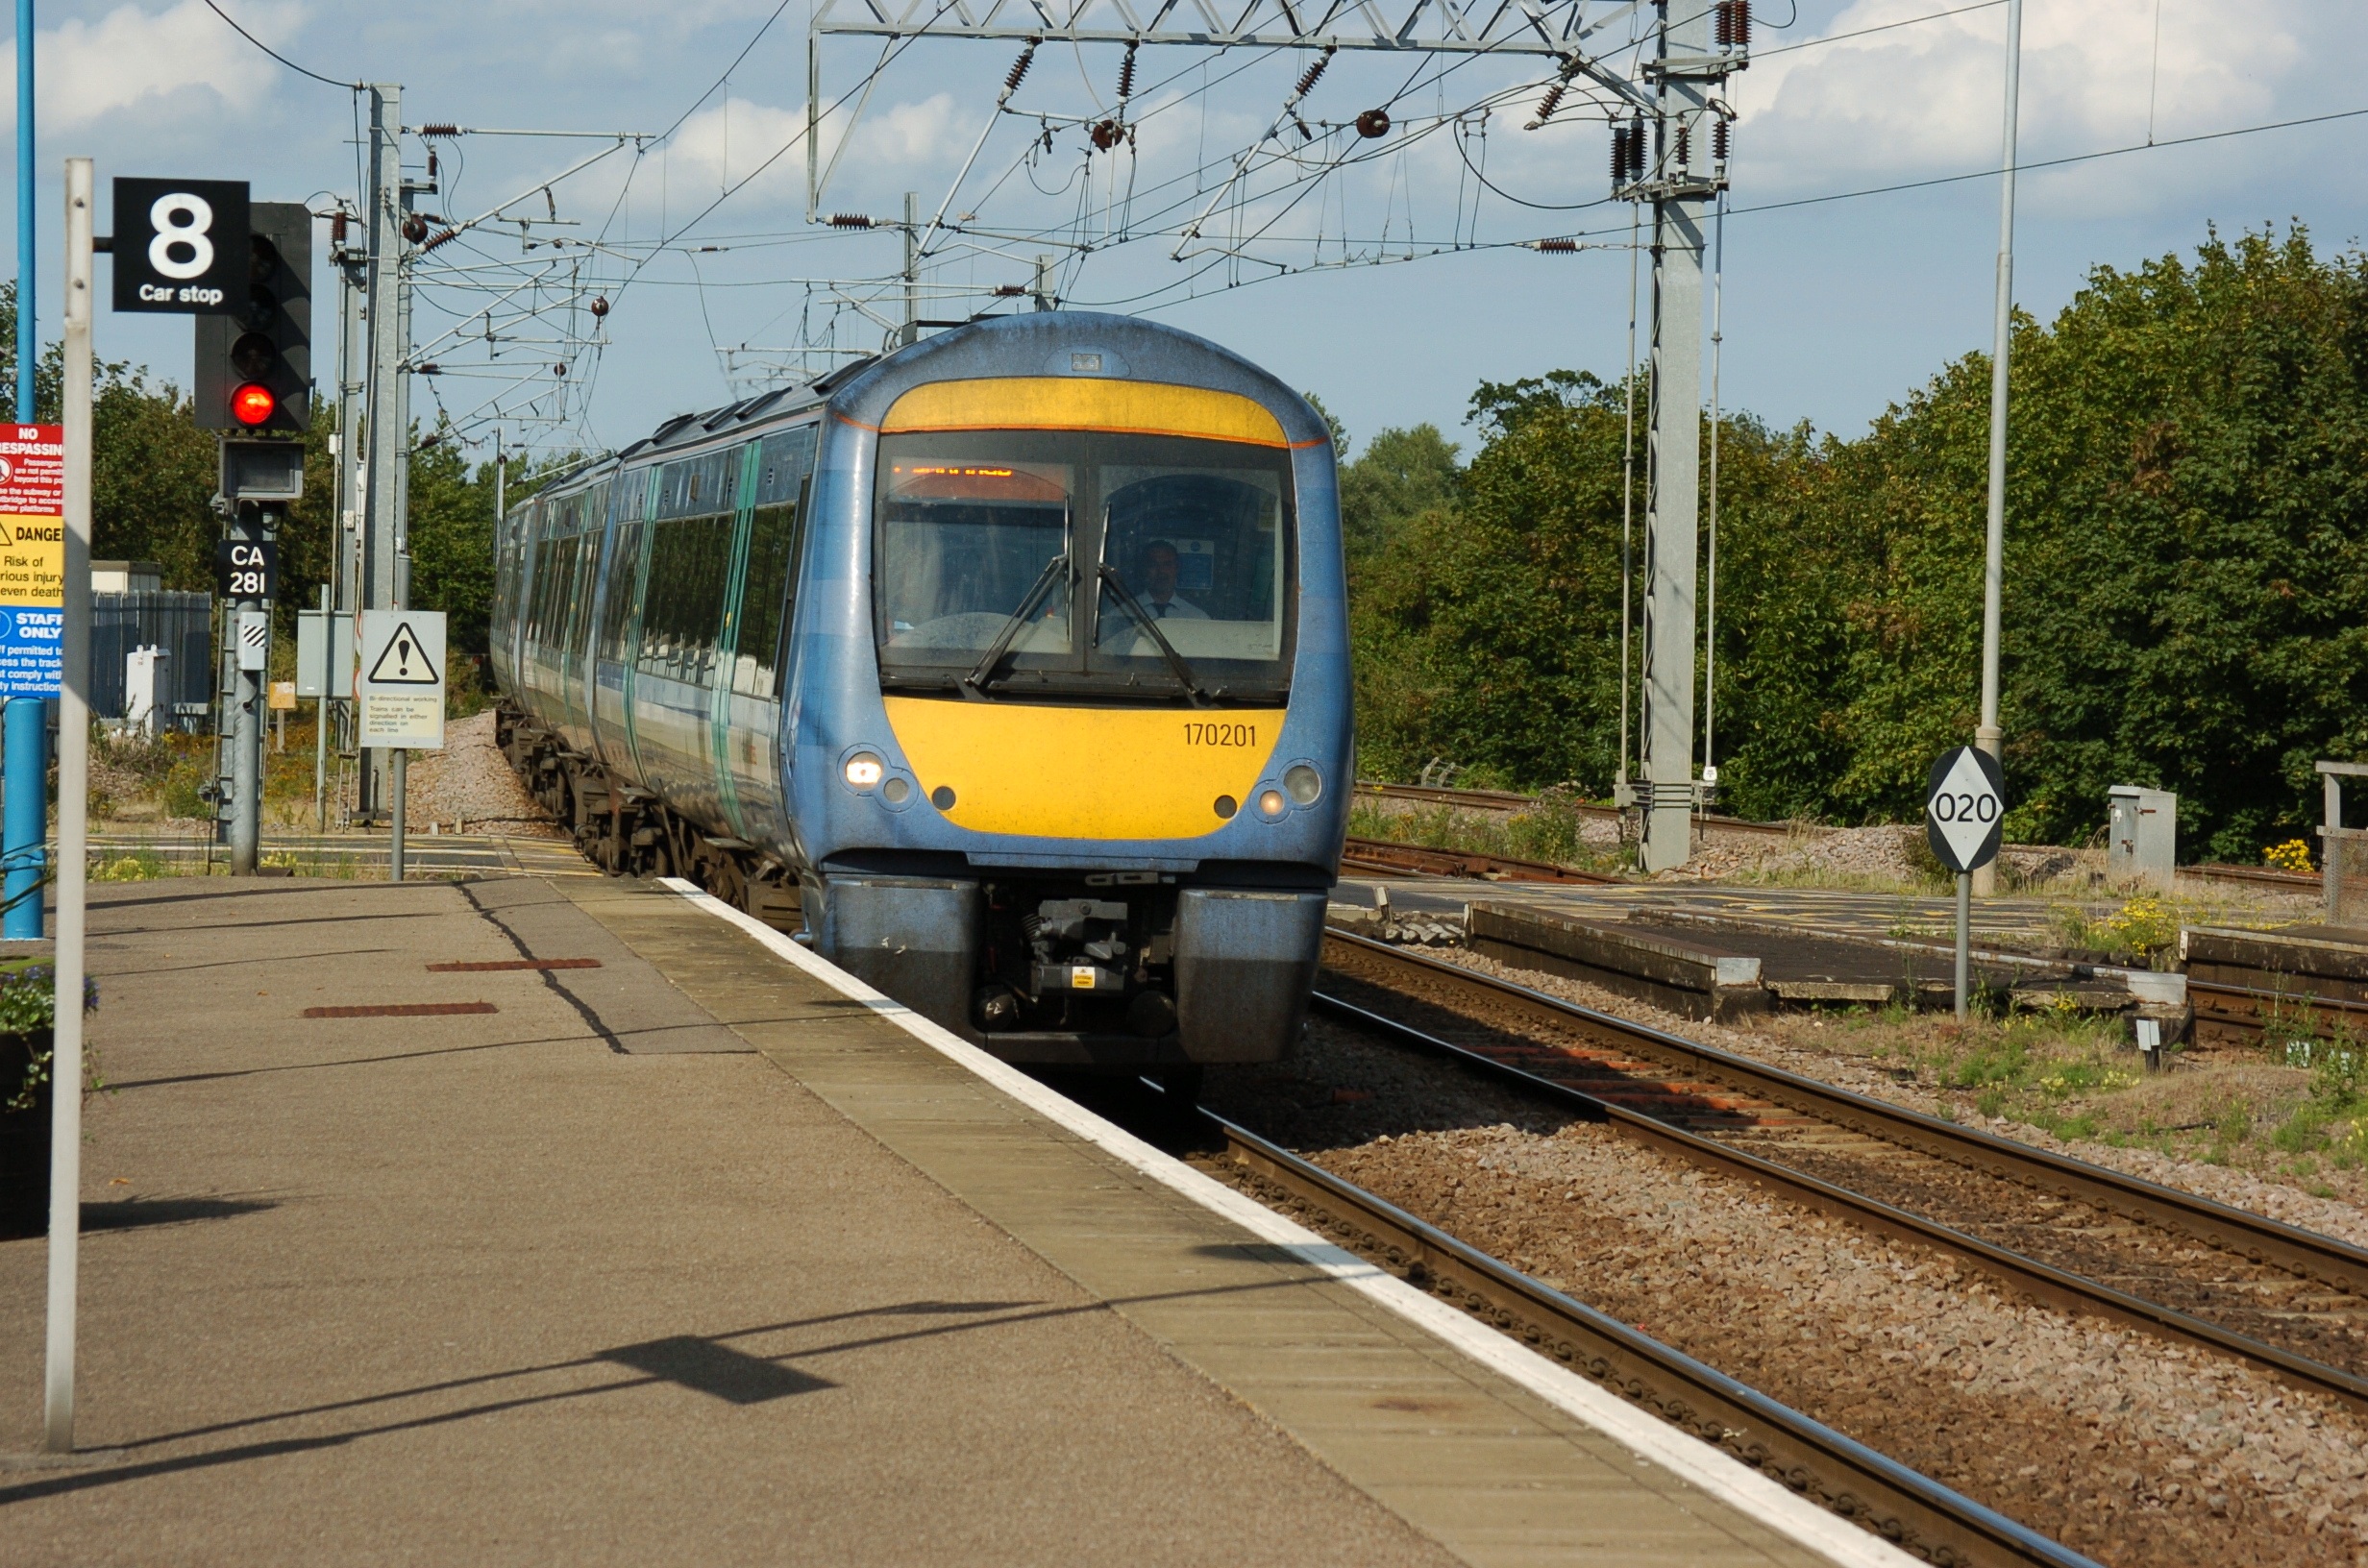
technology, track, railway, railroad, wagon, train, travel, transport, vehicle, station, train station, platform, electricity, lane, public transport, commuting, locomotive, public, britain, rail transport, land vehicle, arriving, rolling stock, metropolitan area